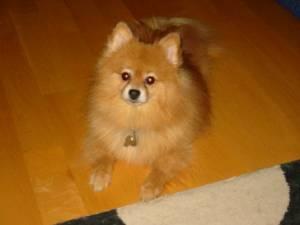
Breed: pomeranian